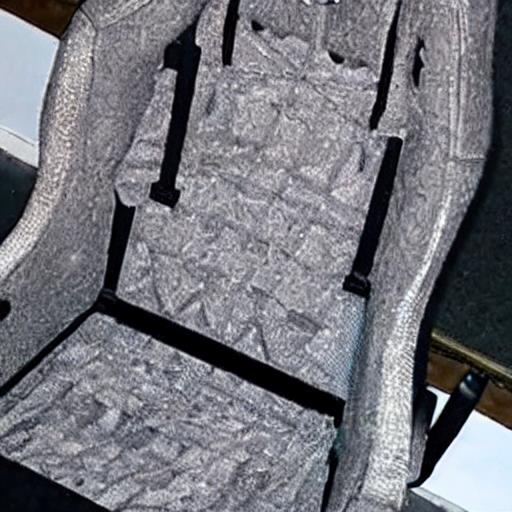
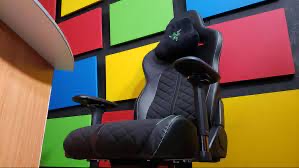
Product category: items_chair
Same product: no